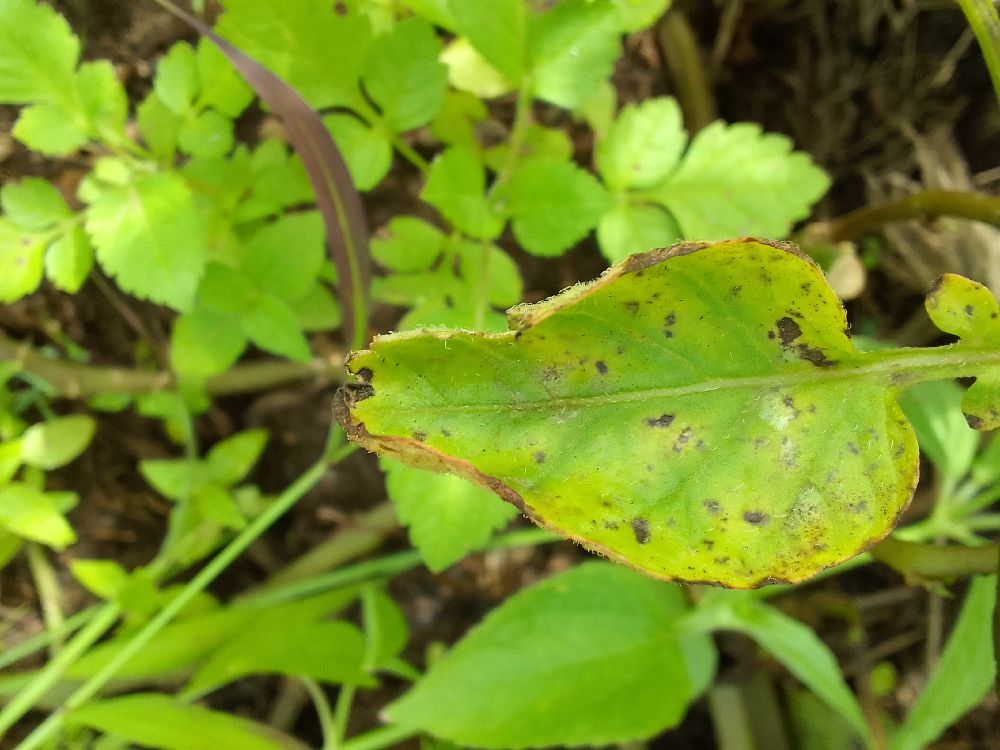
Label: Early blight